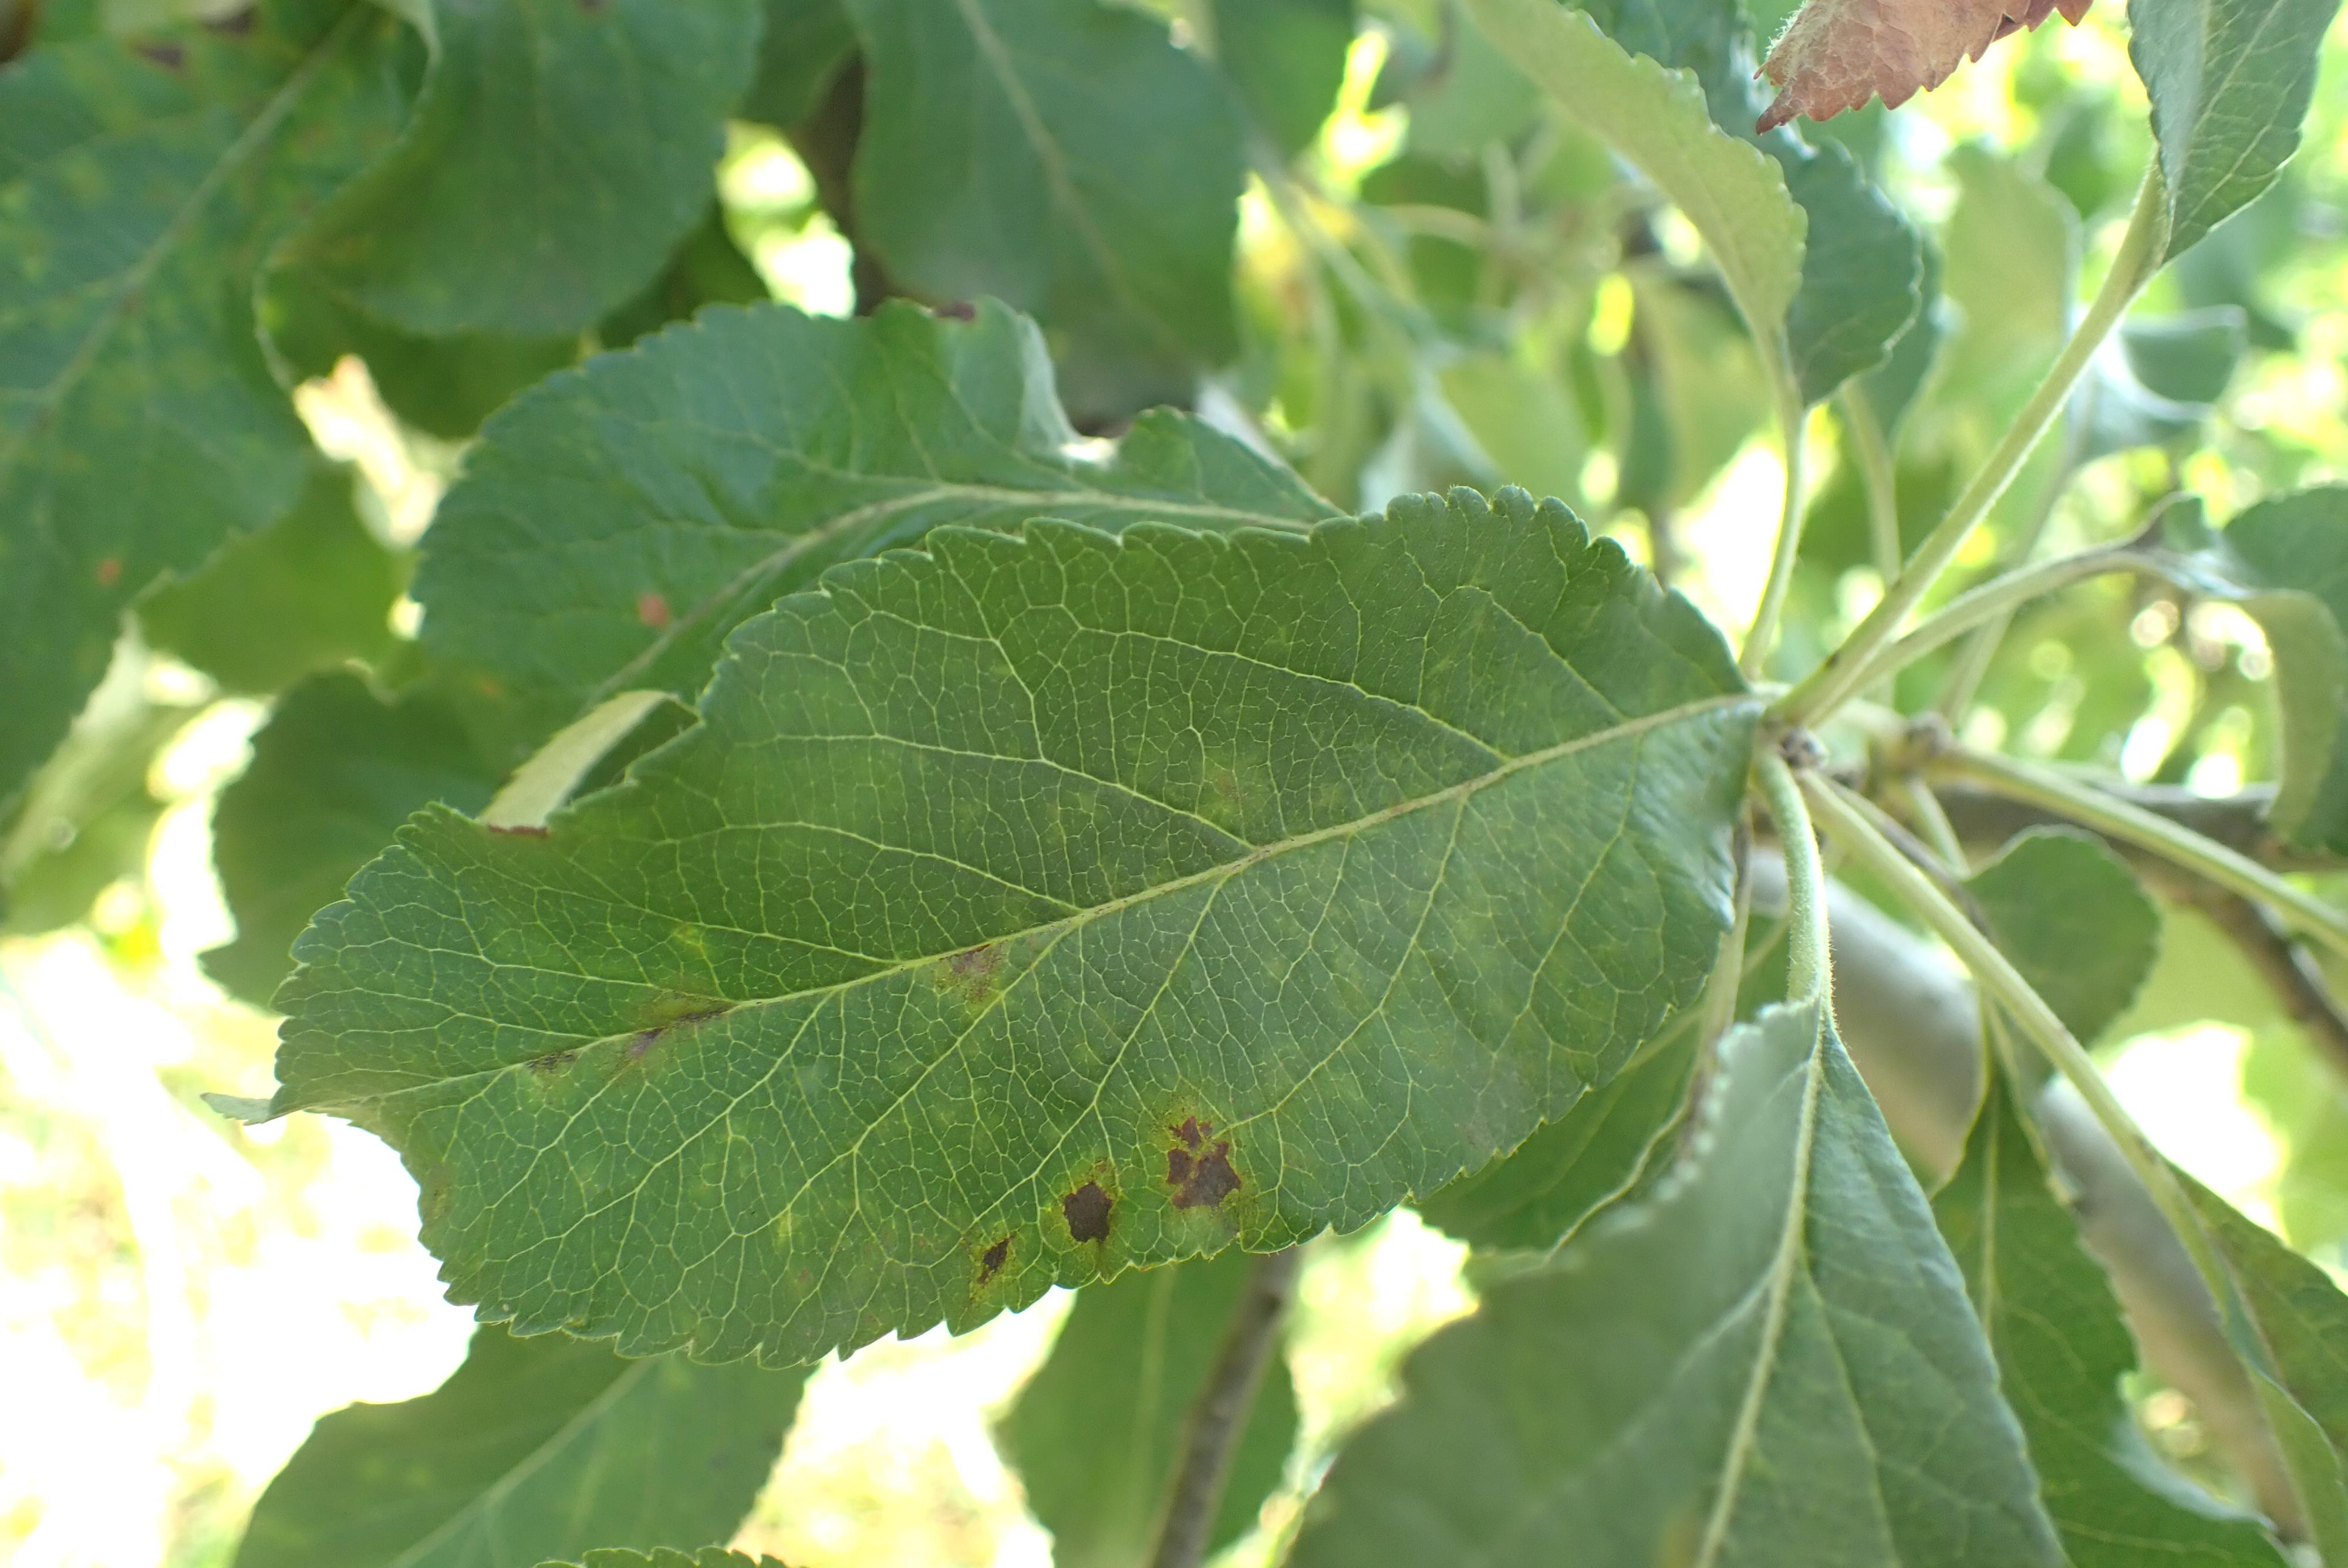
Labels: scab